T. J. Perkins

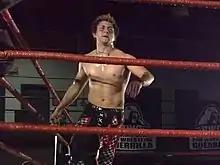
Perkins in 2008

Perkins has also made appearances as Puma with Total Nonstop Action Wrestling, debuting in 2004, when he worked as a jobber in several "TNA Xplosion" tapings. He was also the first man eliminated in the 2004 Super X-Cup. He participated in a 20-man X-Division gauntlet battle royal at Victory Road, but he was the first man eliminated. Two years later, he returned to TNA as a representative of Japan in an International X-Division Showcase match at Destination X, facing Petey Williams, Chris Sabin, and Sonjay Dutt. The match was ultimately won by Sabin. He also competed in an Xscape match at the following month's Lockdown. Puma was later a member of Team Mexico in the 2006 World X-Cup, alongside Incognito, Magno and Shocker. In that tournament, he lost a second round match to Team USA captain Chris Sabin. Puma was the last man eliminated in the third round gauntlet match, by Team Canada captain Petey Williams. Team Mexico finished third, with four points. In July 2007, Perkins returned to TNA as Puma, wrestling in a 10-man Ultimate X Gauntlet at Victory Road, but was the first man eliminated. He returned at the 2008 Victory Road pay-per-view, representing Team Japan in an elimination match, where he was the second one eliminated.